Sir William Strickland, 1st Baronet

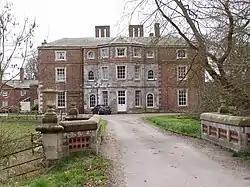
Boynton Hall today – seat of the Strickland baronets

Sir William Strickland was the eldest son of Walter Strickland of Boynton, in the East Riding of Yorkshire, inheriting his estates, including Boynton Hall, on his death in 1636. He was educated at Queens' College, Cambridge, and proceeded to Gray's Inn though he seems not to have qualified as a barrister.